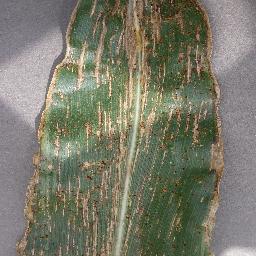
Label: Corn___Cercospora_leaf_spot Gray_leaf_spot